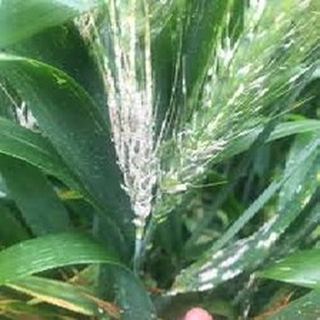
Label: wheat_mildew